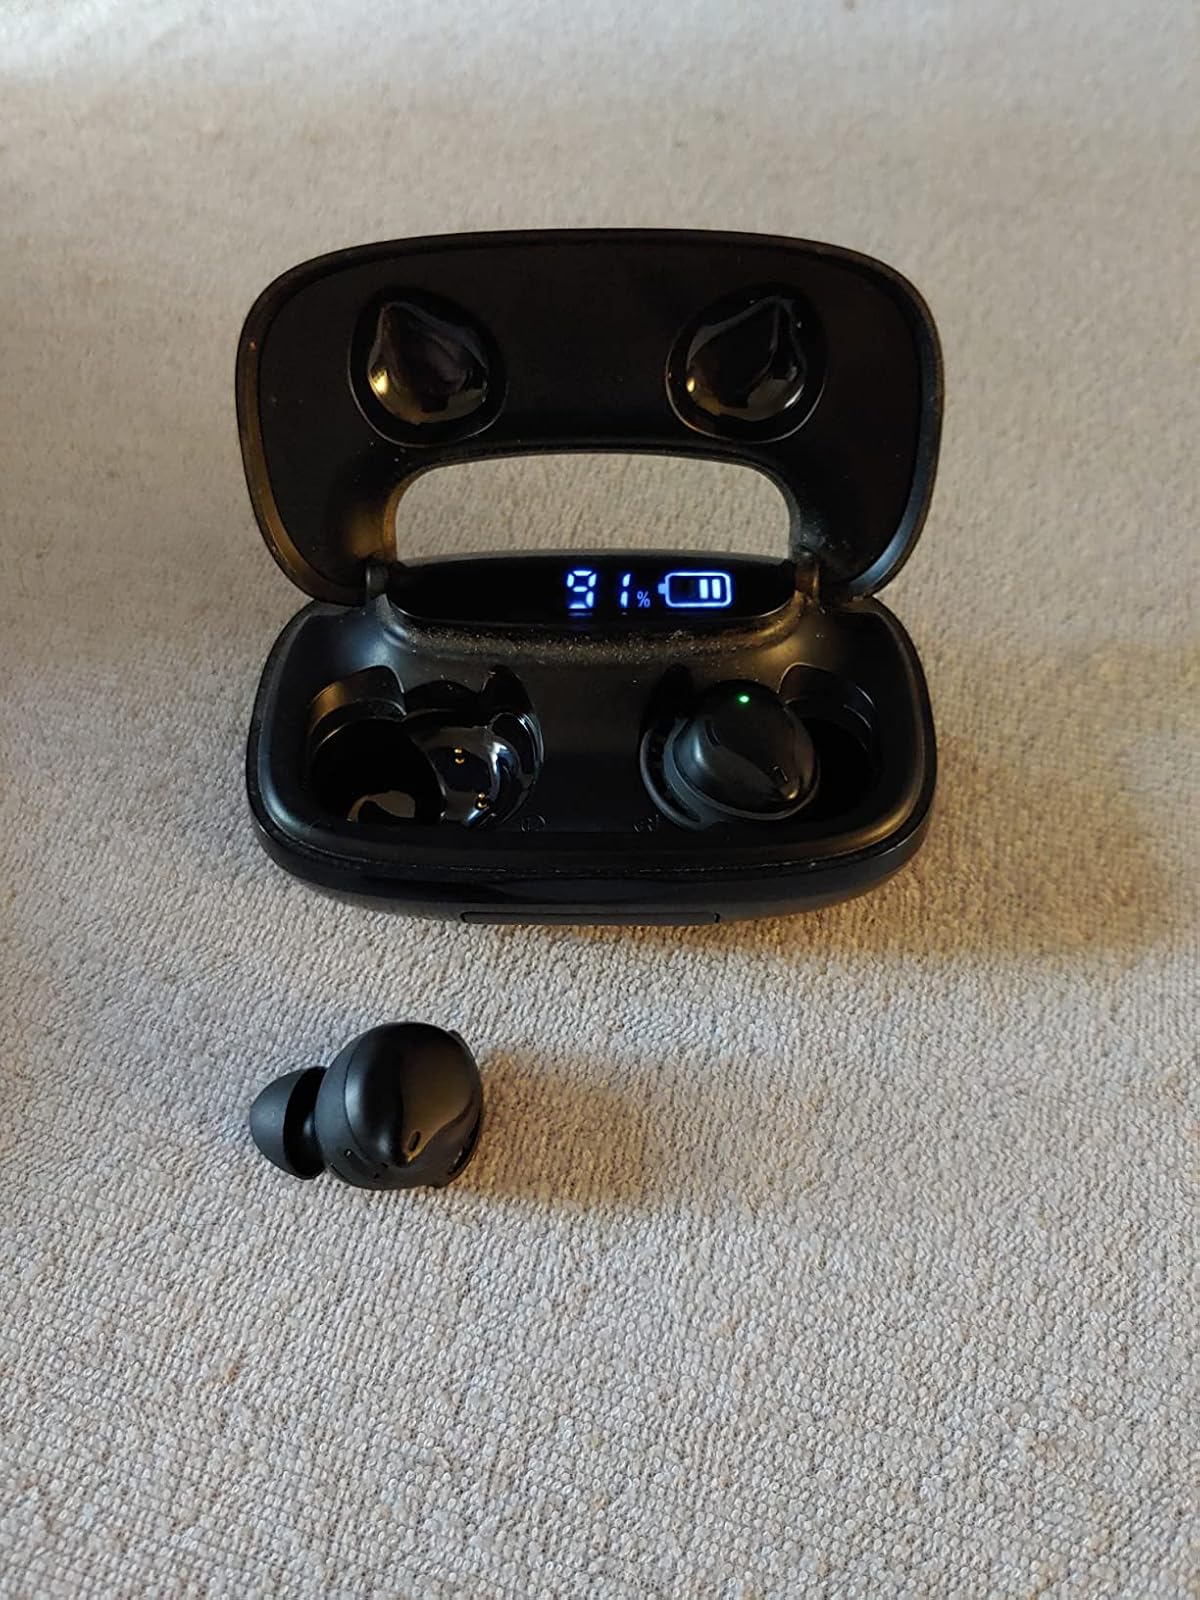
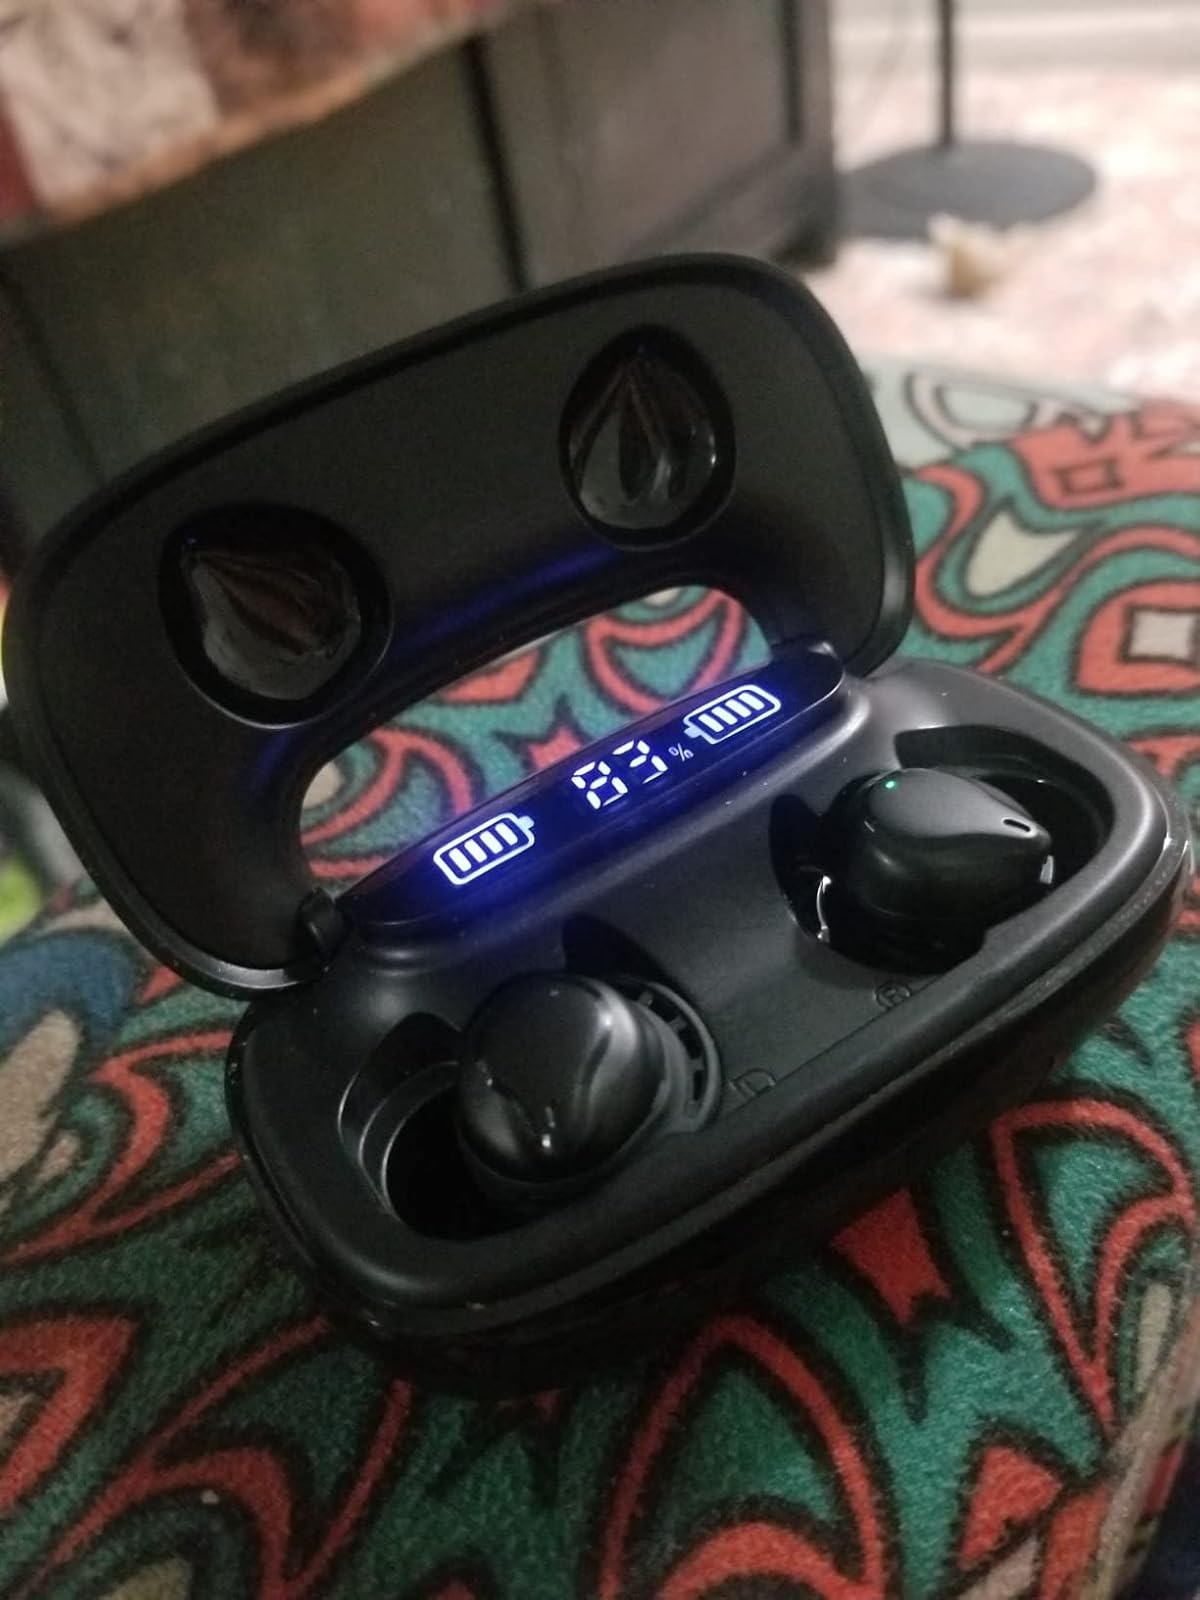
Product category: earbuds
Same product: yes